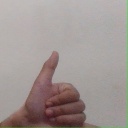
अक्षर: द